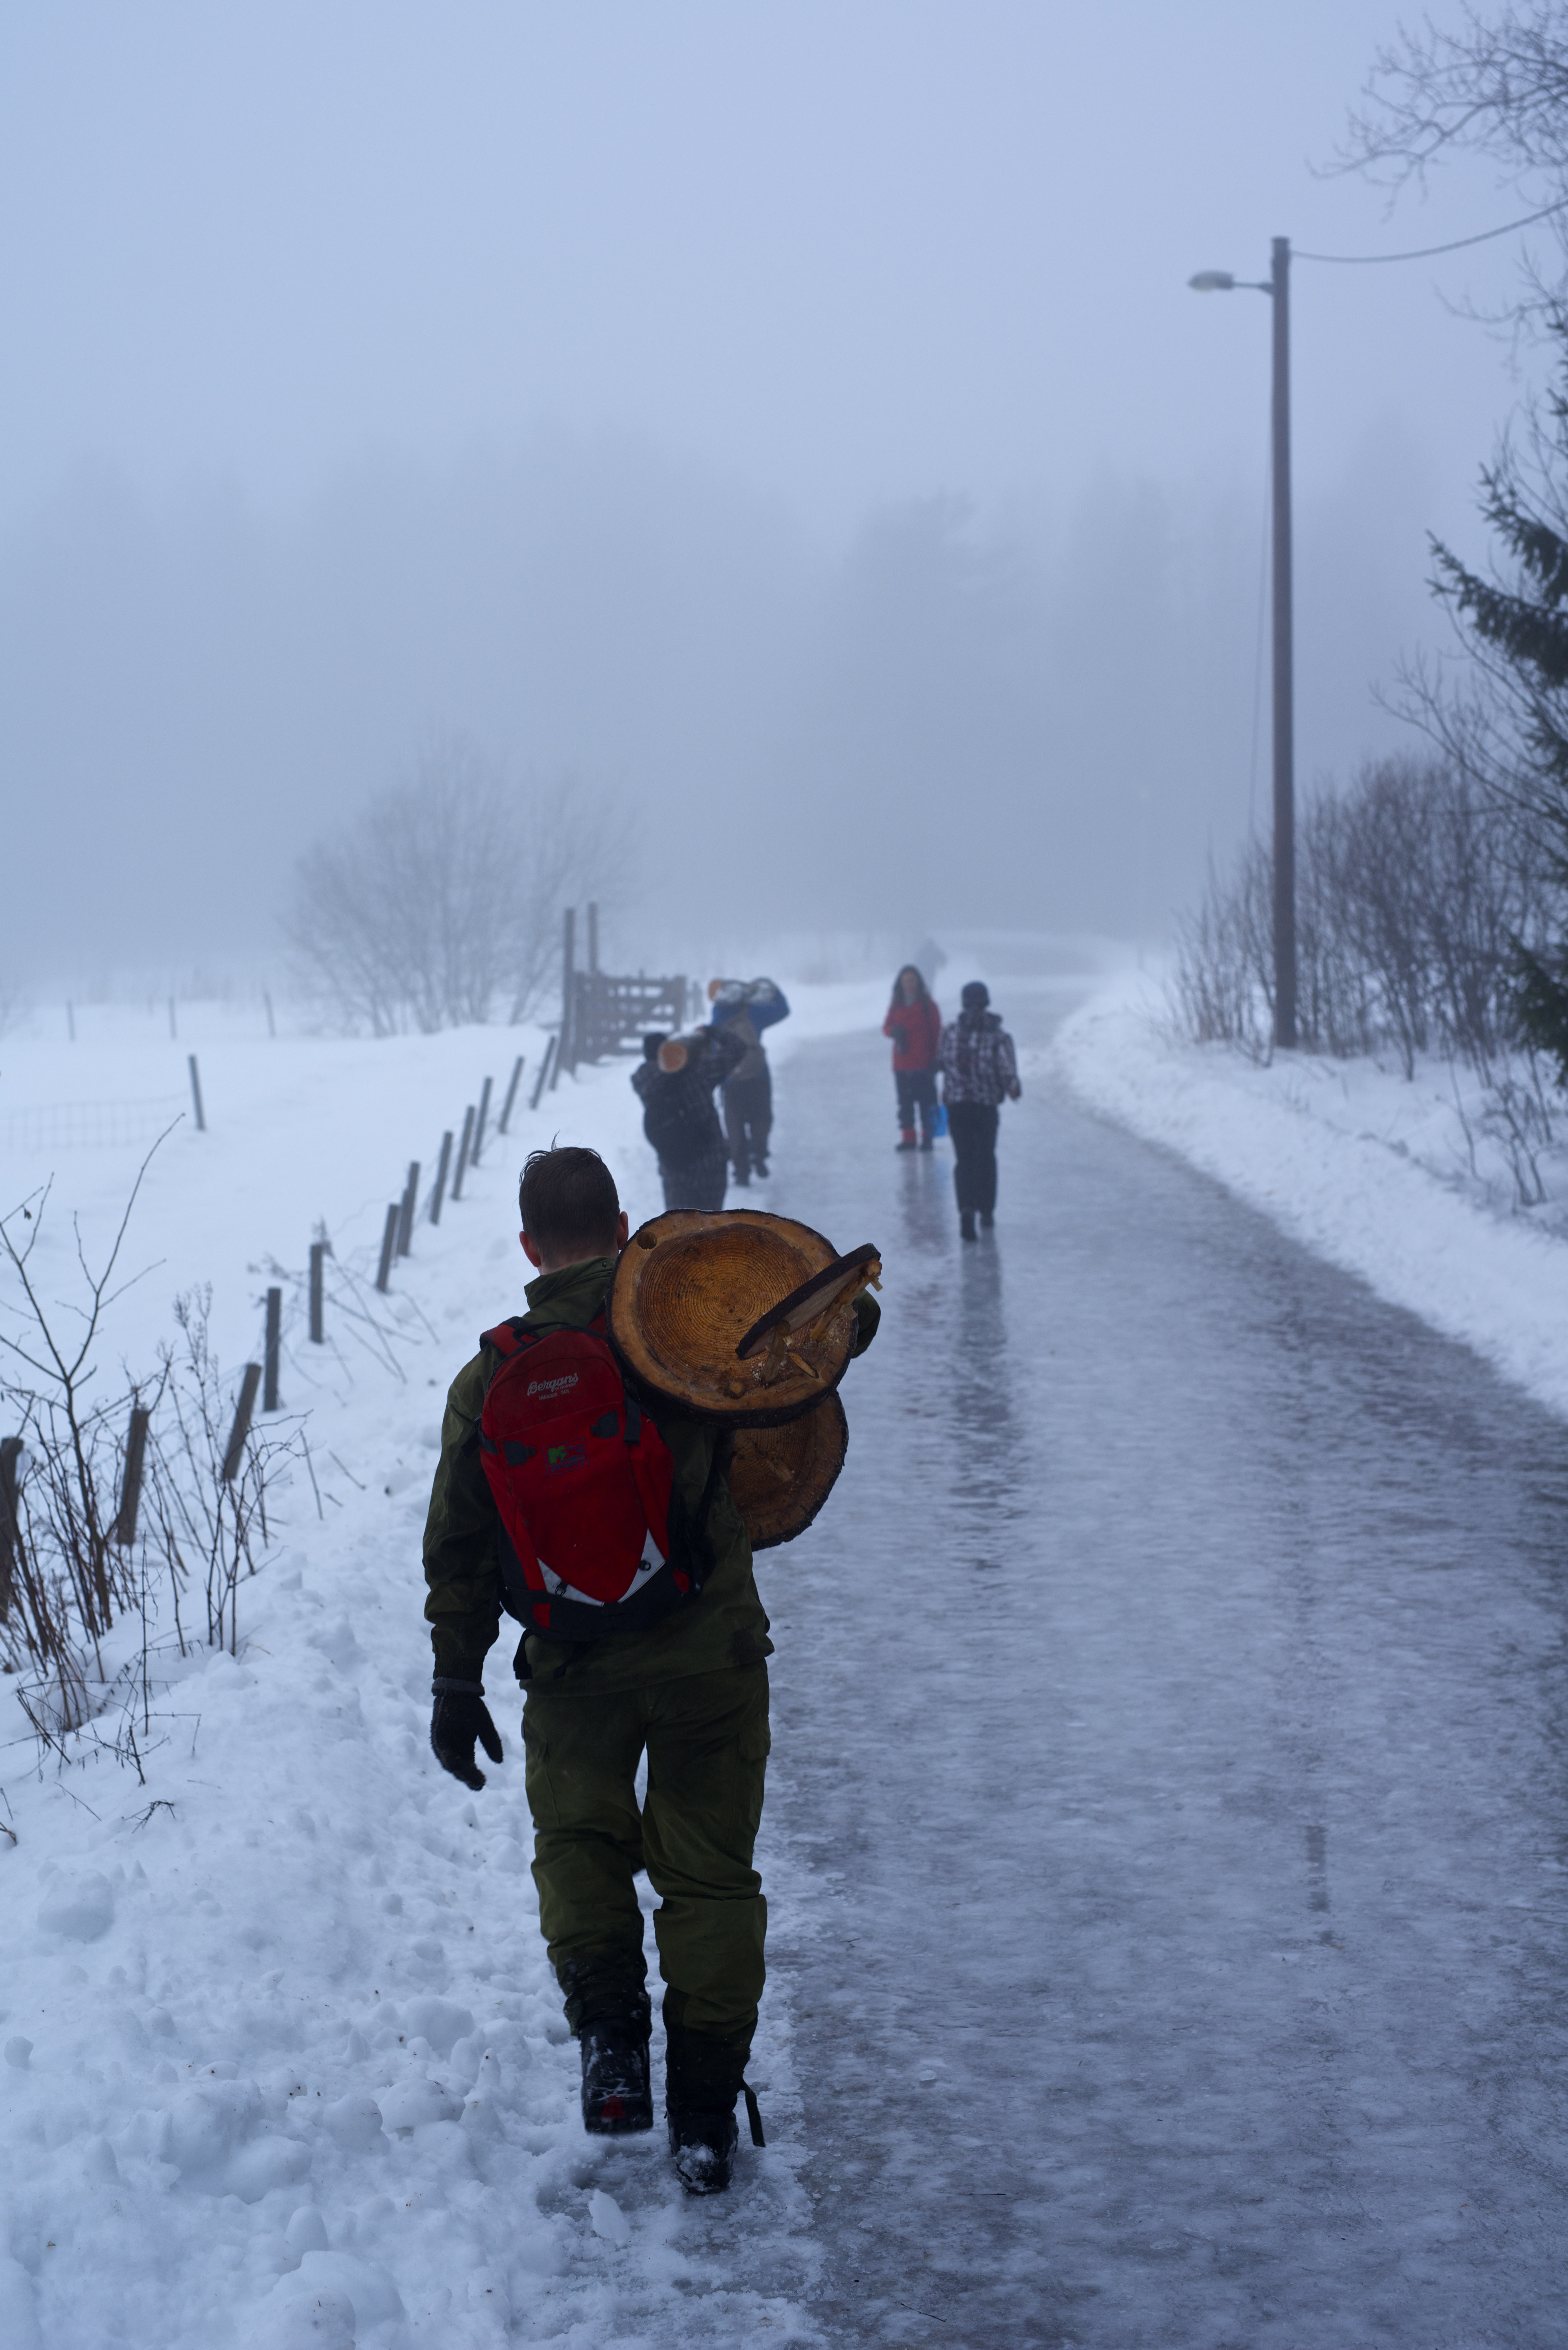
man, nature, mountain, snow, cold, winter, wood, chair, ice, relax, weather, hat, nikon, season, outdoors, three, cool, vision, footwear, composition, amazing, quiet, d800, norway, norge, slippery, freezing, threes, nordic skiing